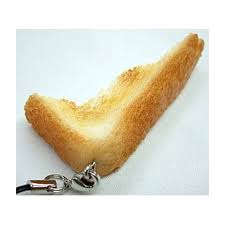
Waste category: biological